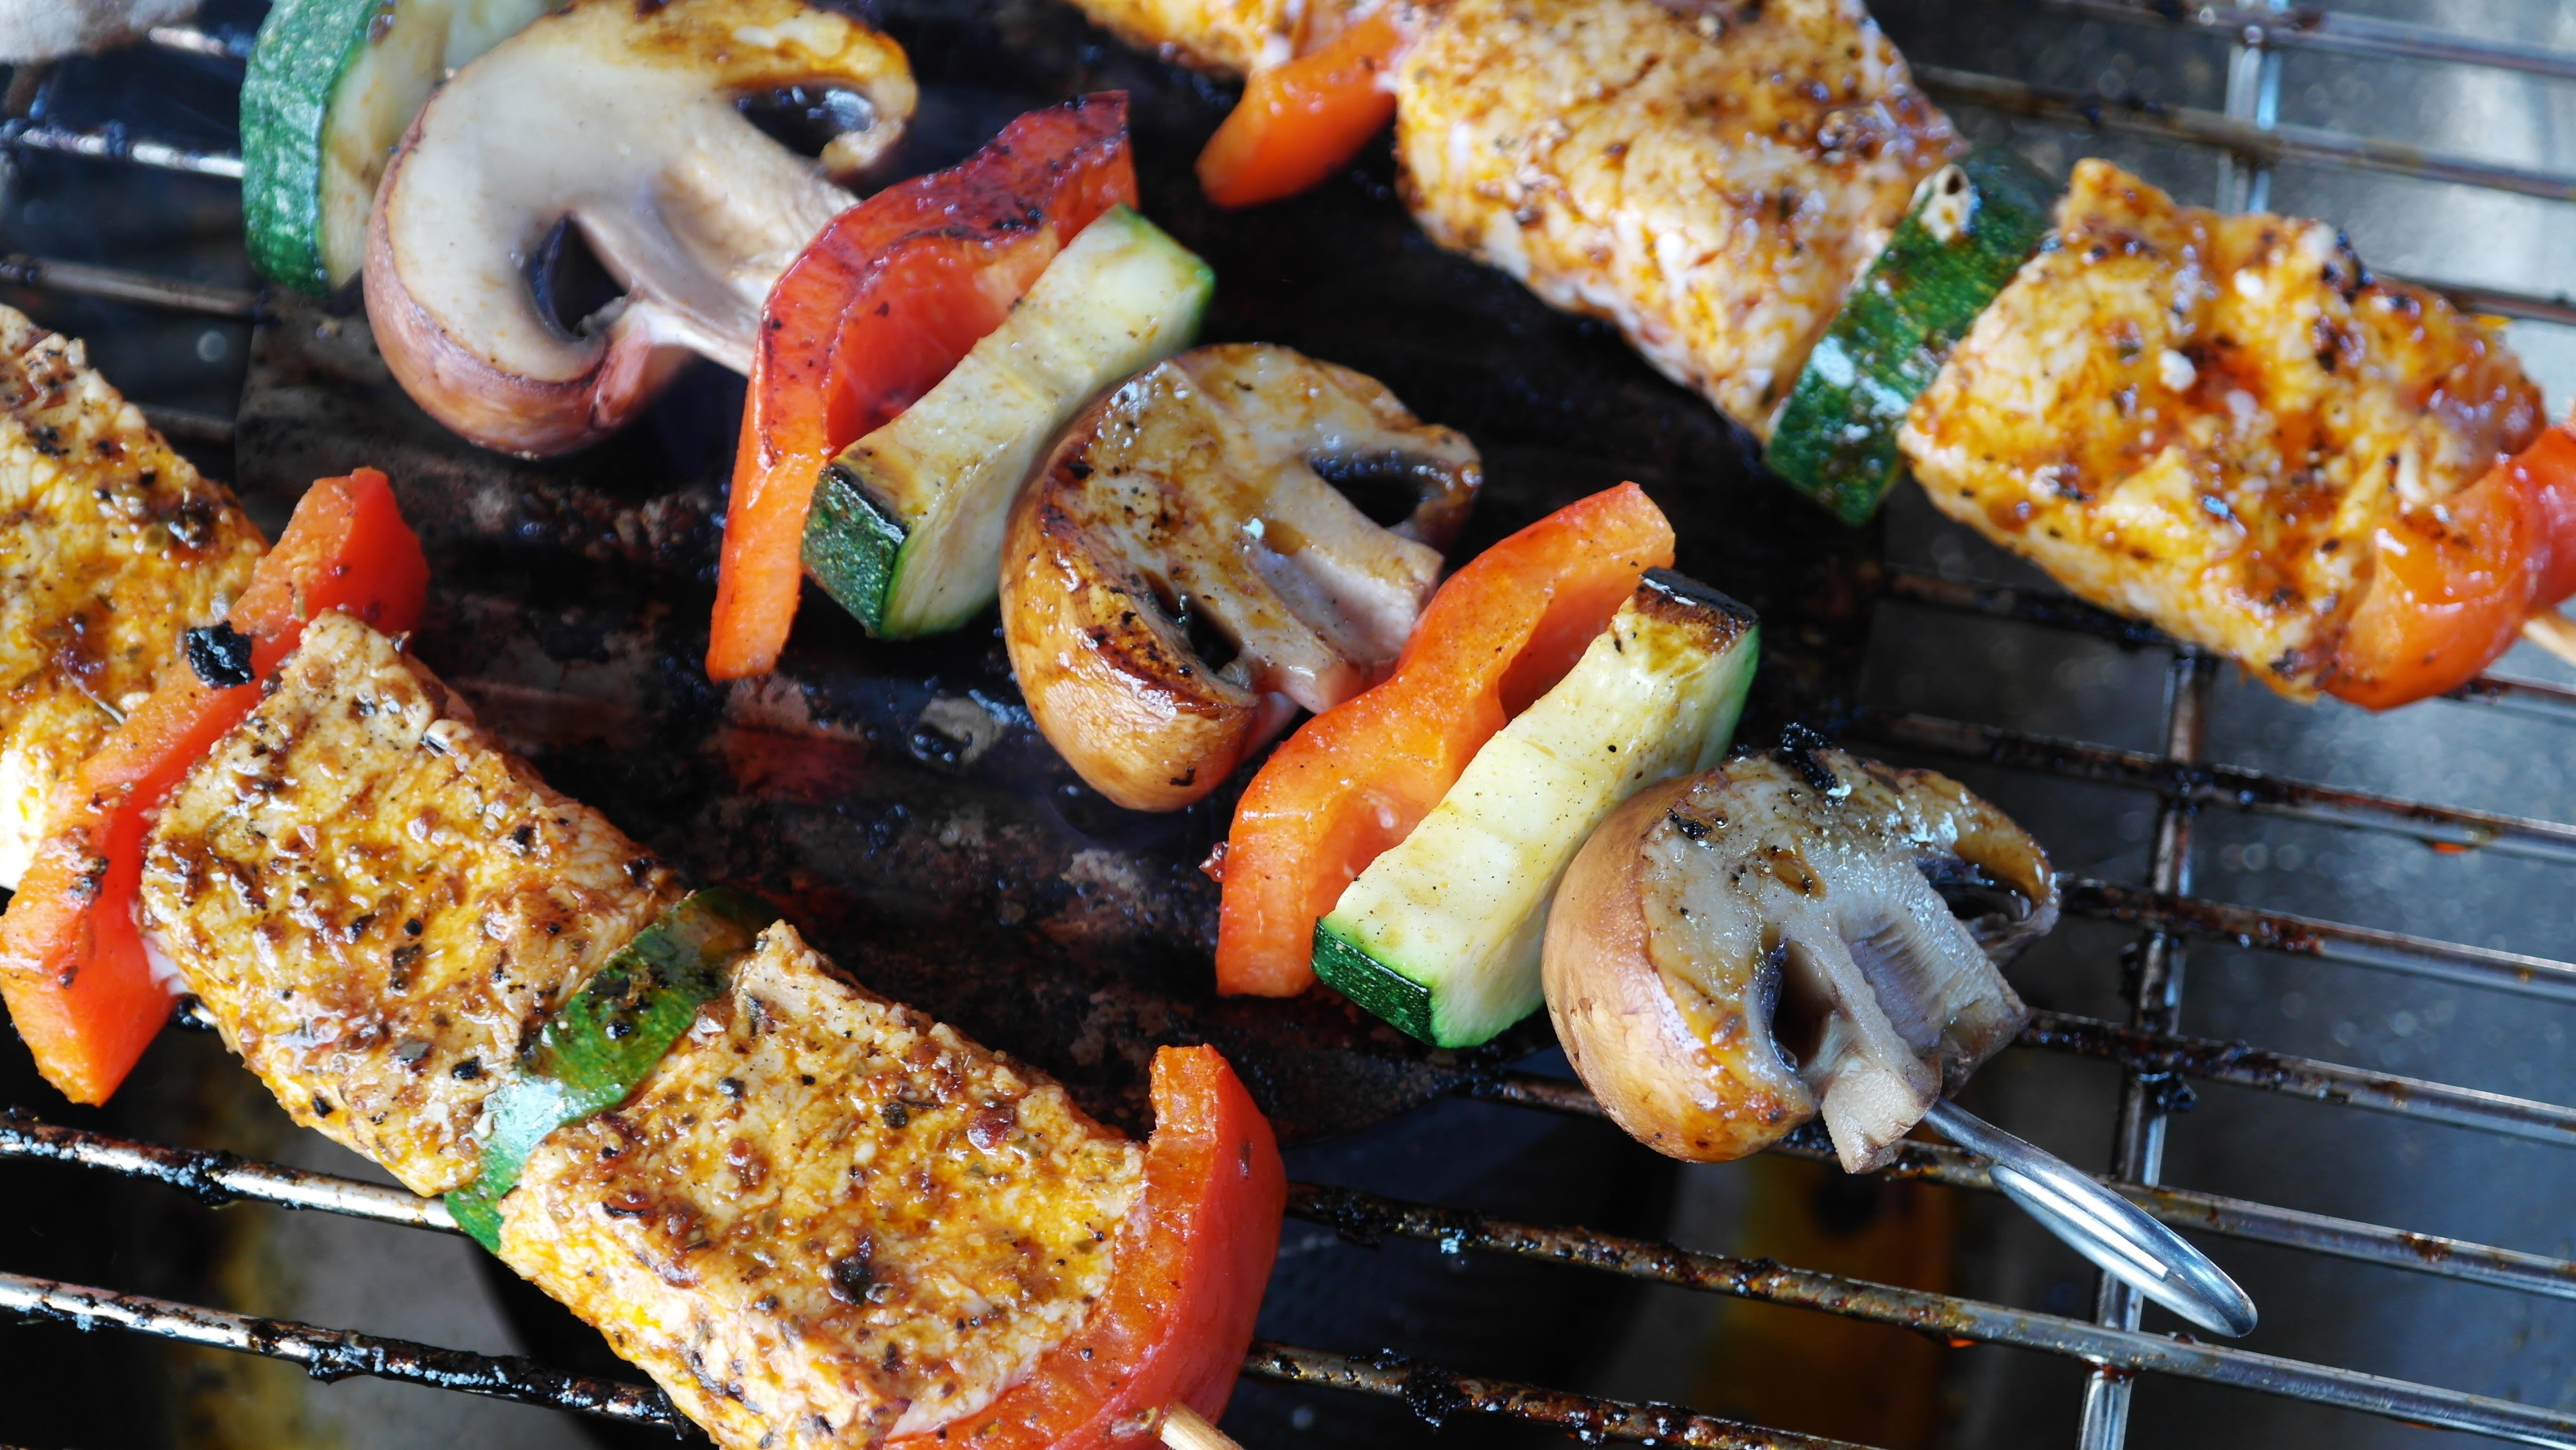
summer, celebration, dish, meal, food, produce, eat, meat, barbecue, pork, cuisine, delicious, grill, asian food, vegetables, mushrooms, skewer, frisch, enjoy, benefit from, kebab, grilled, embers, grilling, grilled meats, barbecue area, mediterranean food, souvlaki, bbq season, grilled food, gemuesepiess, meat skewer, brochette, tandoori chicken